Daniel Boone Home

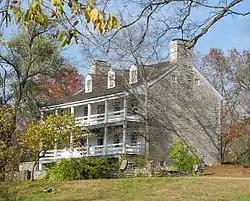

The Daniel Boone Home is a historic site in Defiance, Missouri, United States. The house was built by Daniel Boone's youngest son Nathan Boone, who lived there with his family until they moved further south in 1837. The Boones had moved there from Kentucky in late 1799. Nathan later said, "In the summer of 1800, I erected a good substantial log house, and several years after that I replaced it with a commodious stone building. My father, Daniel Boone, built himself a shop and had a set of tools, and when at home he would make and repair traps and guns. In fact he did all the needed smith work for the family and sometimes for neighbors to oblige them. But after a few years he disposed of his tools." Daniel and his wife Rebecca lived primarily with their son Nathan from at least 1804 to 1813, and then for much of the time from late 1816 to his death in 1820.